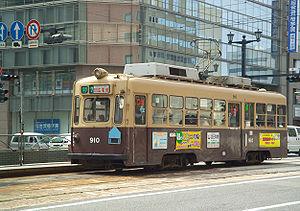
La mobilité est la capacité ou propriété pour des personnes ou des objets à se déplacer dans un espace, ou le « caractère de ce qui est susceptible de mouvement, de ce qui peut se mouvoir ou être mû, changer de place, de fonction »